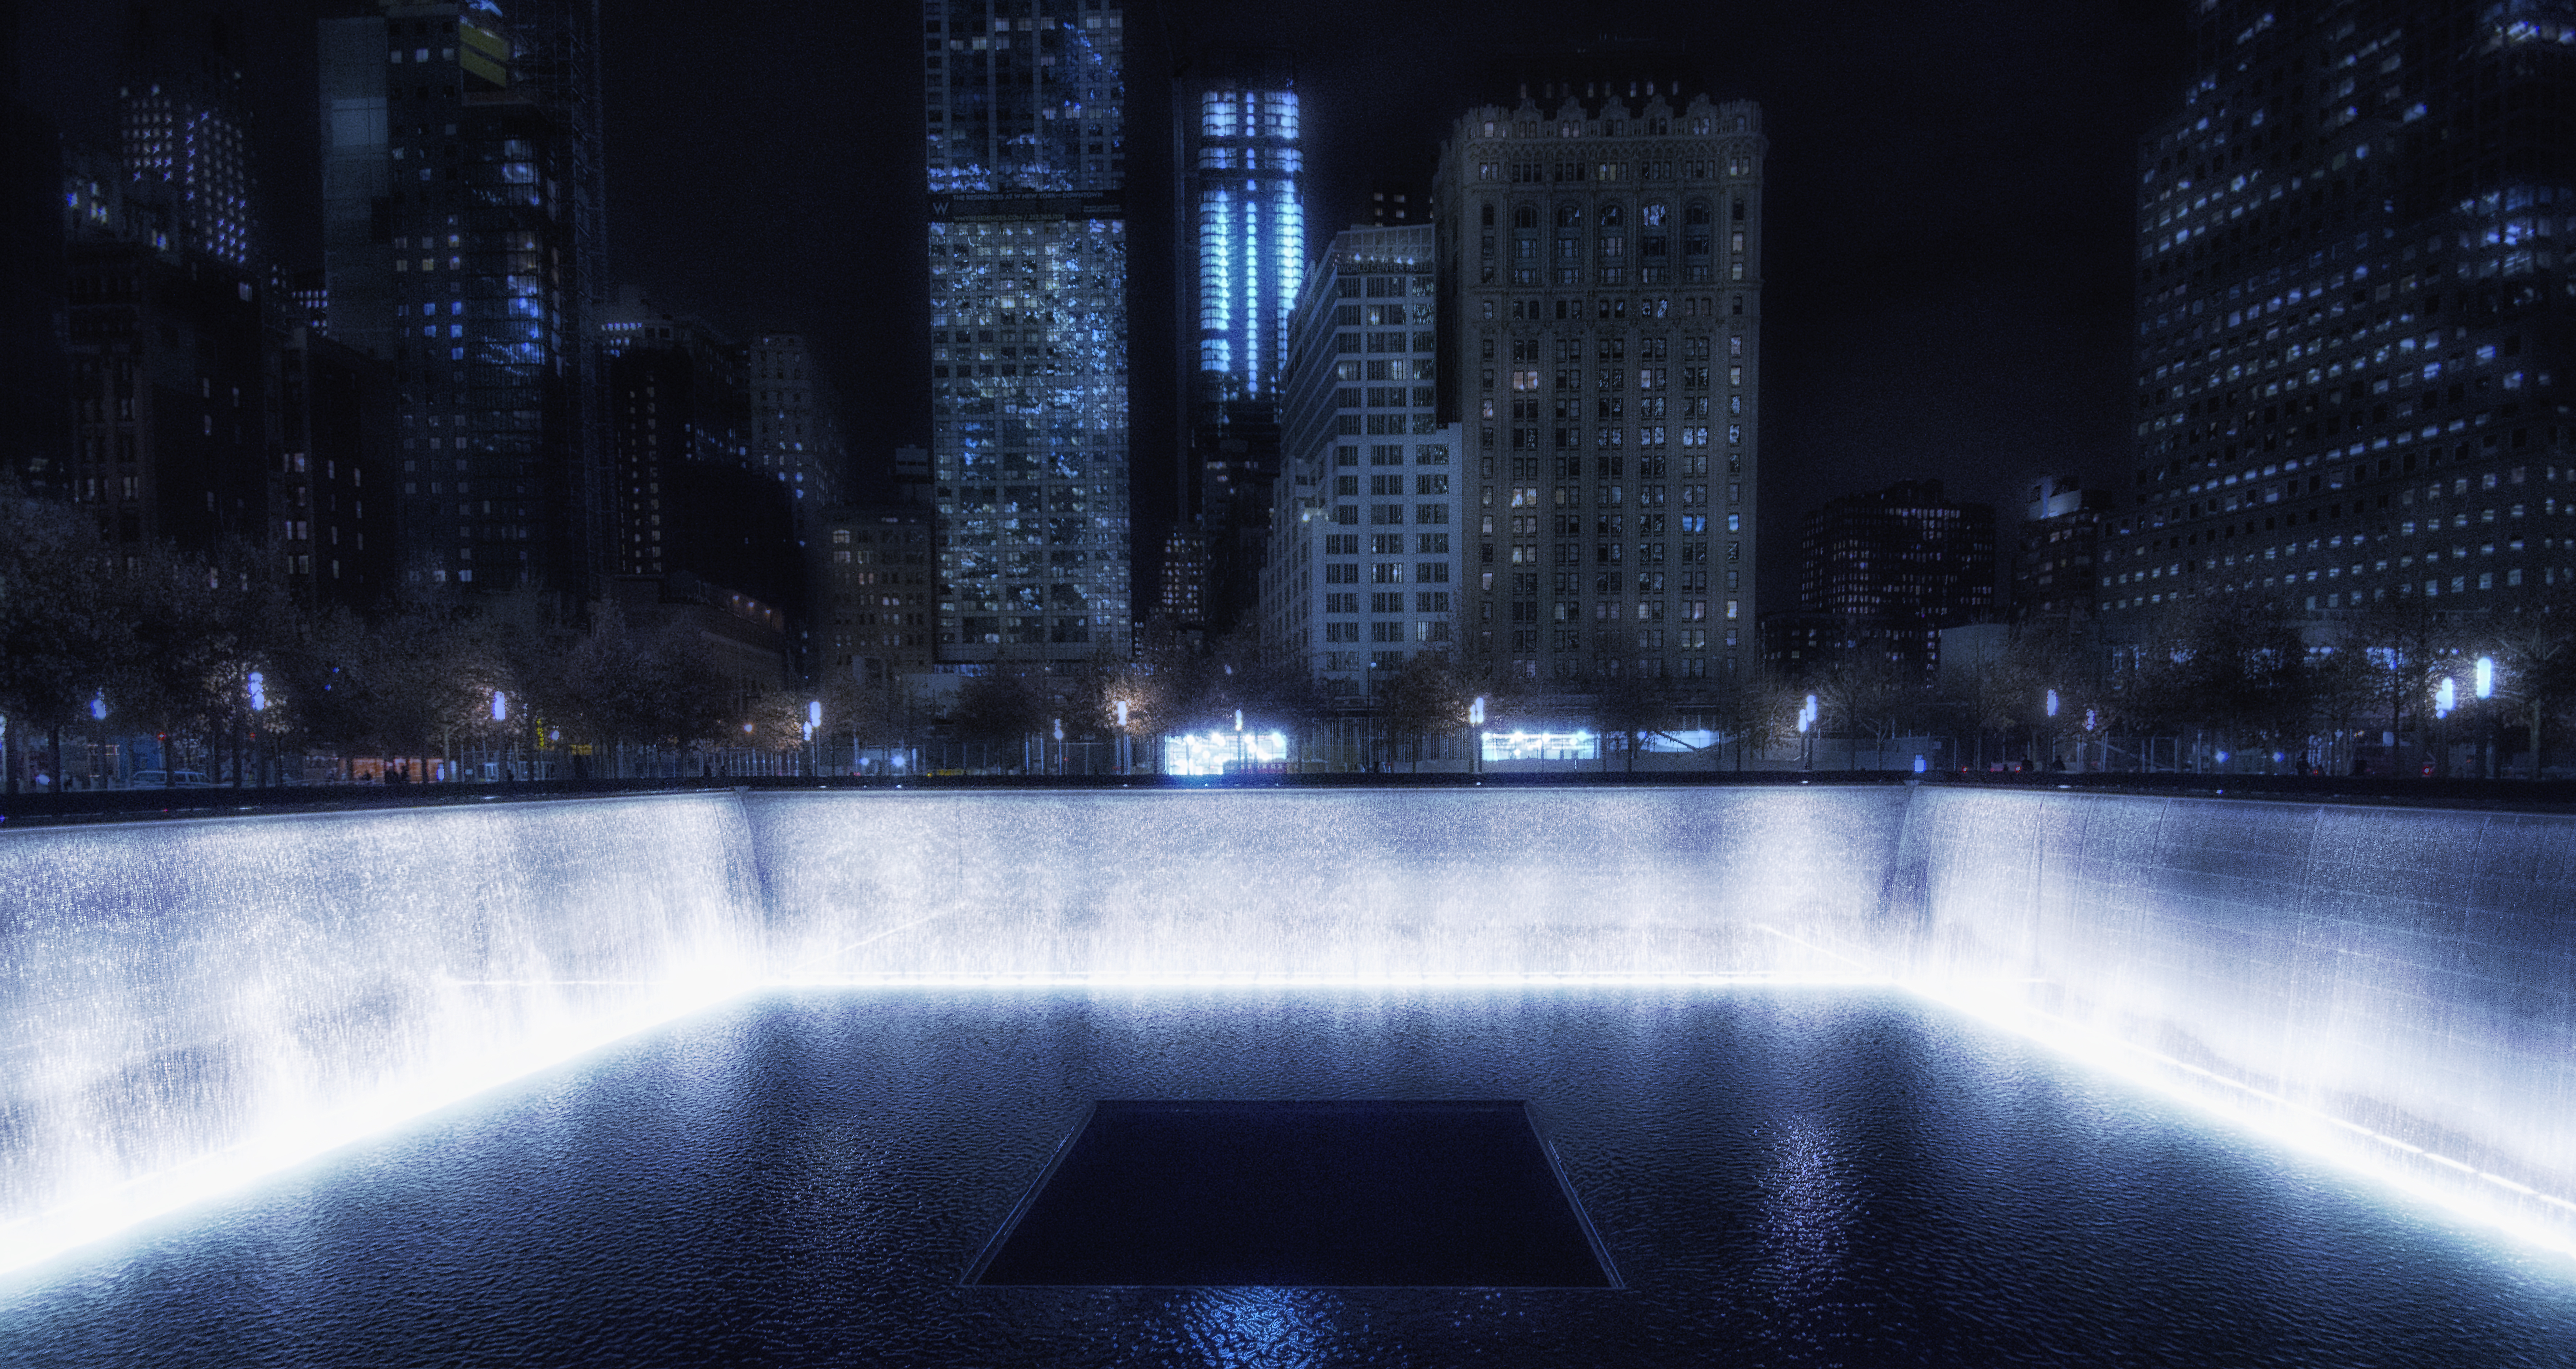
light, skyline, night, city, skyscraper, cityscape, dusk, evening, reflection, usa, darkness, newyork, midnight, 911memorial, metropolis, screenshot, atmosphere of earth, computer wallpaper